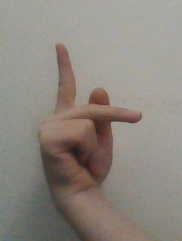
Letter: dha